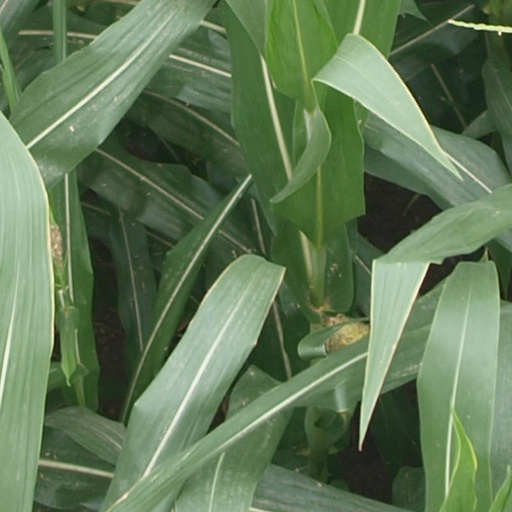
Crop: maize; corn